Ashur Ware

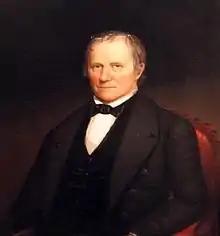
Ware in 1848

Ashur Ware (February 10, 1782 – September 10, 1873) was the 1st Secretary of State of Maine and a United States district judge of the United States District Court for the District of Maine.